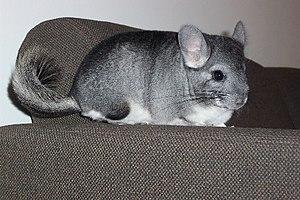
Les Chinchillidae forment une famille de rongeurs d'Amérique du Sud dont les représentants actuels sont répartis dans trois genres : les chinchillas et les viscaches.